GEC Traction

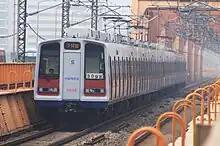
Wide-width Seoul Metro 3000 series train using GEC Traction equipment, introduced on Seoul Subway Line 4 in 1985, transferred to Seoul Subway Line 3 from 1989–93. Some units rebuilt in the early-2010s, all units retired in 2022.

The company's pedigree is traced back to a long list of British companies involved in railway traction almost to the start of the railway age in the first half of the 19th century. Included among the predecessor companies are the following: